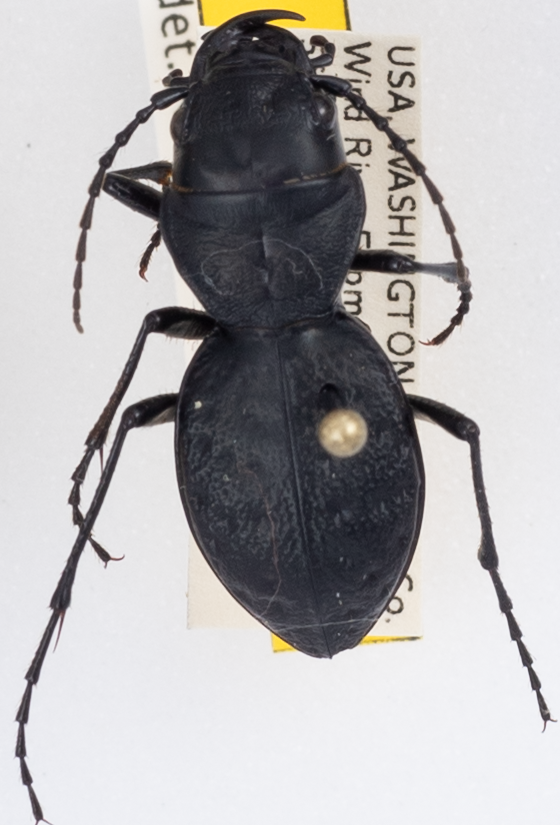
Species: Omus dejeanii
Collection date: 2018-08-14
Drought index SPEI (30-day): -2.09
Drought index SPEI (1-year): -0.32
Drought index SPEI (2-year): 0.54